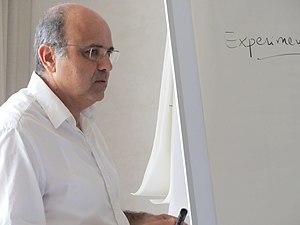
jamel Eddine Henchiri